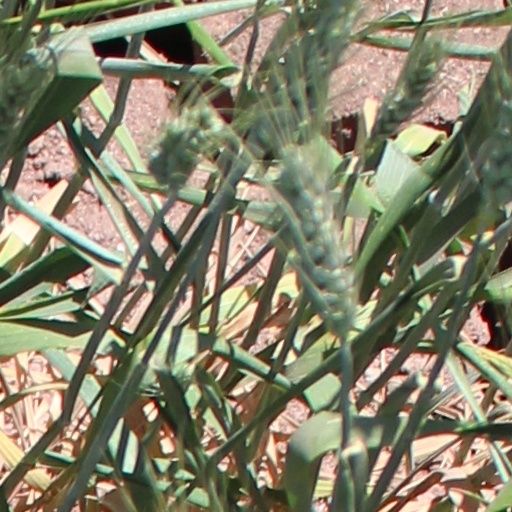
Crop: wheat